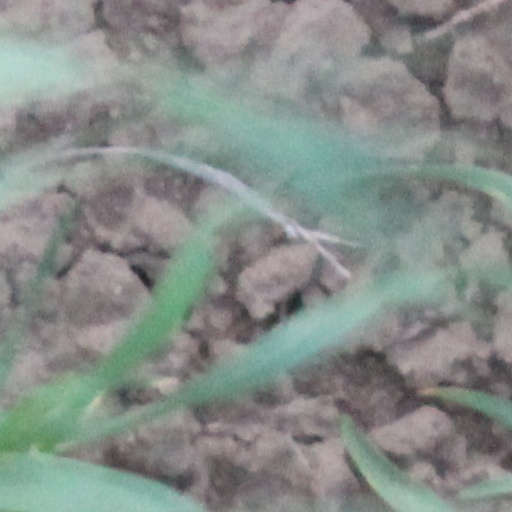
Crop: wheat